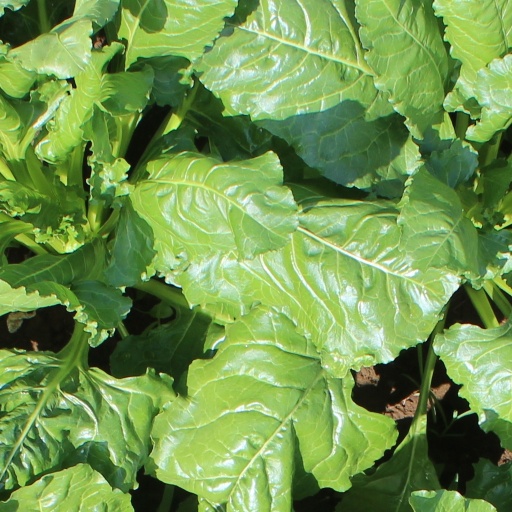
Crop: sugar beet